Weld County, Colorado

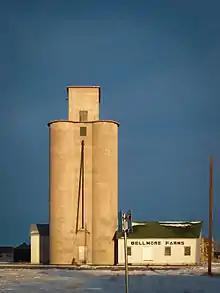
A grain elevator in Nunn.

Similar to the fellow Denver Metropolitan Area county of Douglas, Weld leans Republican. Except for Lyndon Johnson's 1964 landslide win over Barry Goldwater, it has not voted for a Democratic presidential candidate since 1936.